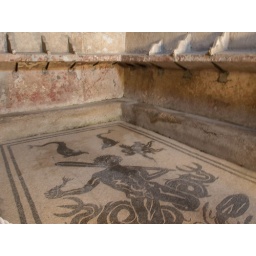
Bath house shelves above ornate mosaic floor